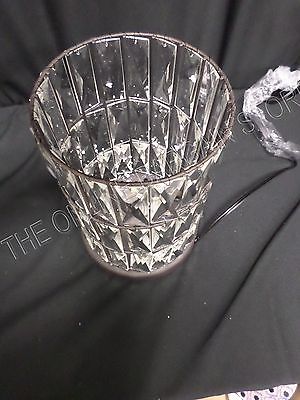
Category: lamp